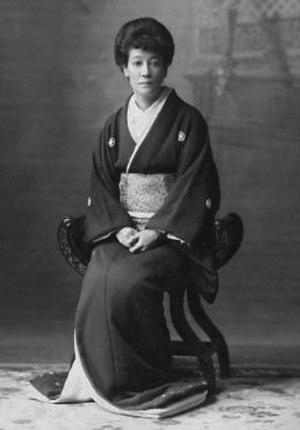
Ōyama Sutematsu, née Yamakawa Sutematsu, est une femme japonaise de l'ère Meiji qui fut une importante figure sociale. Née à Aizu, elle est issue d'une famille d'obligés de Katamori Matsudaira. En décembre 1871, elle est envoyée aux États-Unis pour étudier dans le cadre de la mission Iwakura. Elle loge dans la maison de Leonard Bacon dans laquelle elle se lie d'amitié avec sa fille Alice Mabel Bacon. Les deux petites filles vivent comme des sœurs pendant dix ans malgré leur différence de culture. Sutematsu est diplômé du Vassar College. Ses frères étaient Yamakawa Kenjirō et Yamakawa Hiroshi et sa sœur était Yamakawa Futaba.